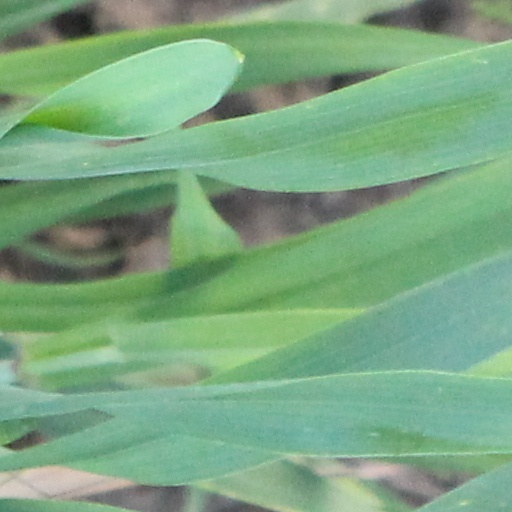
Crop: wheat